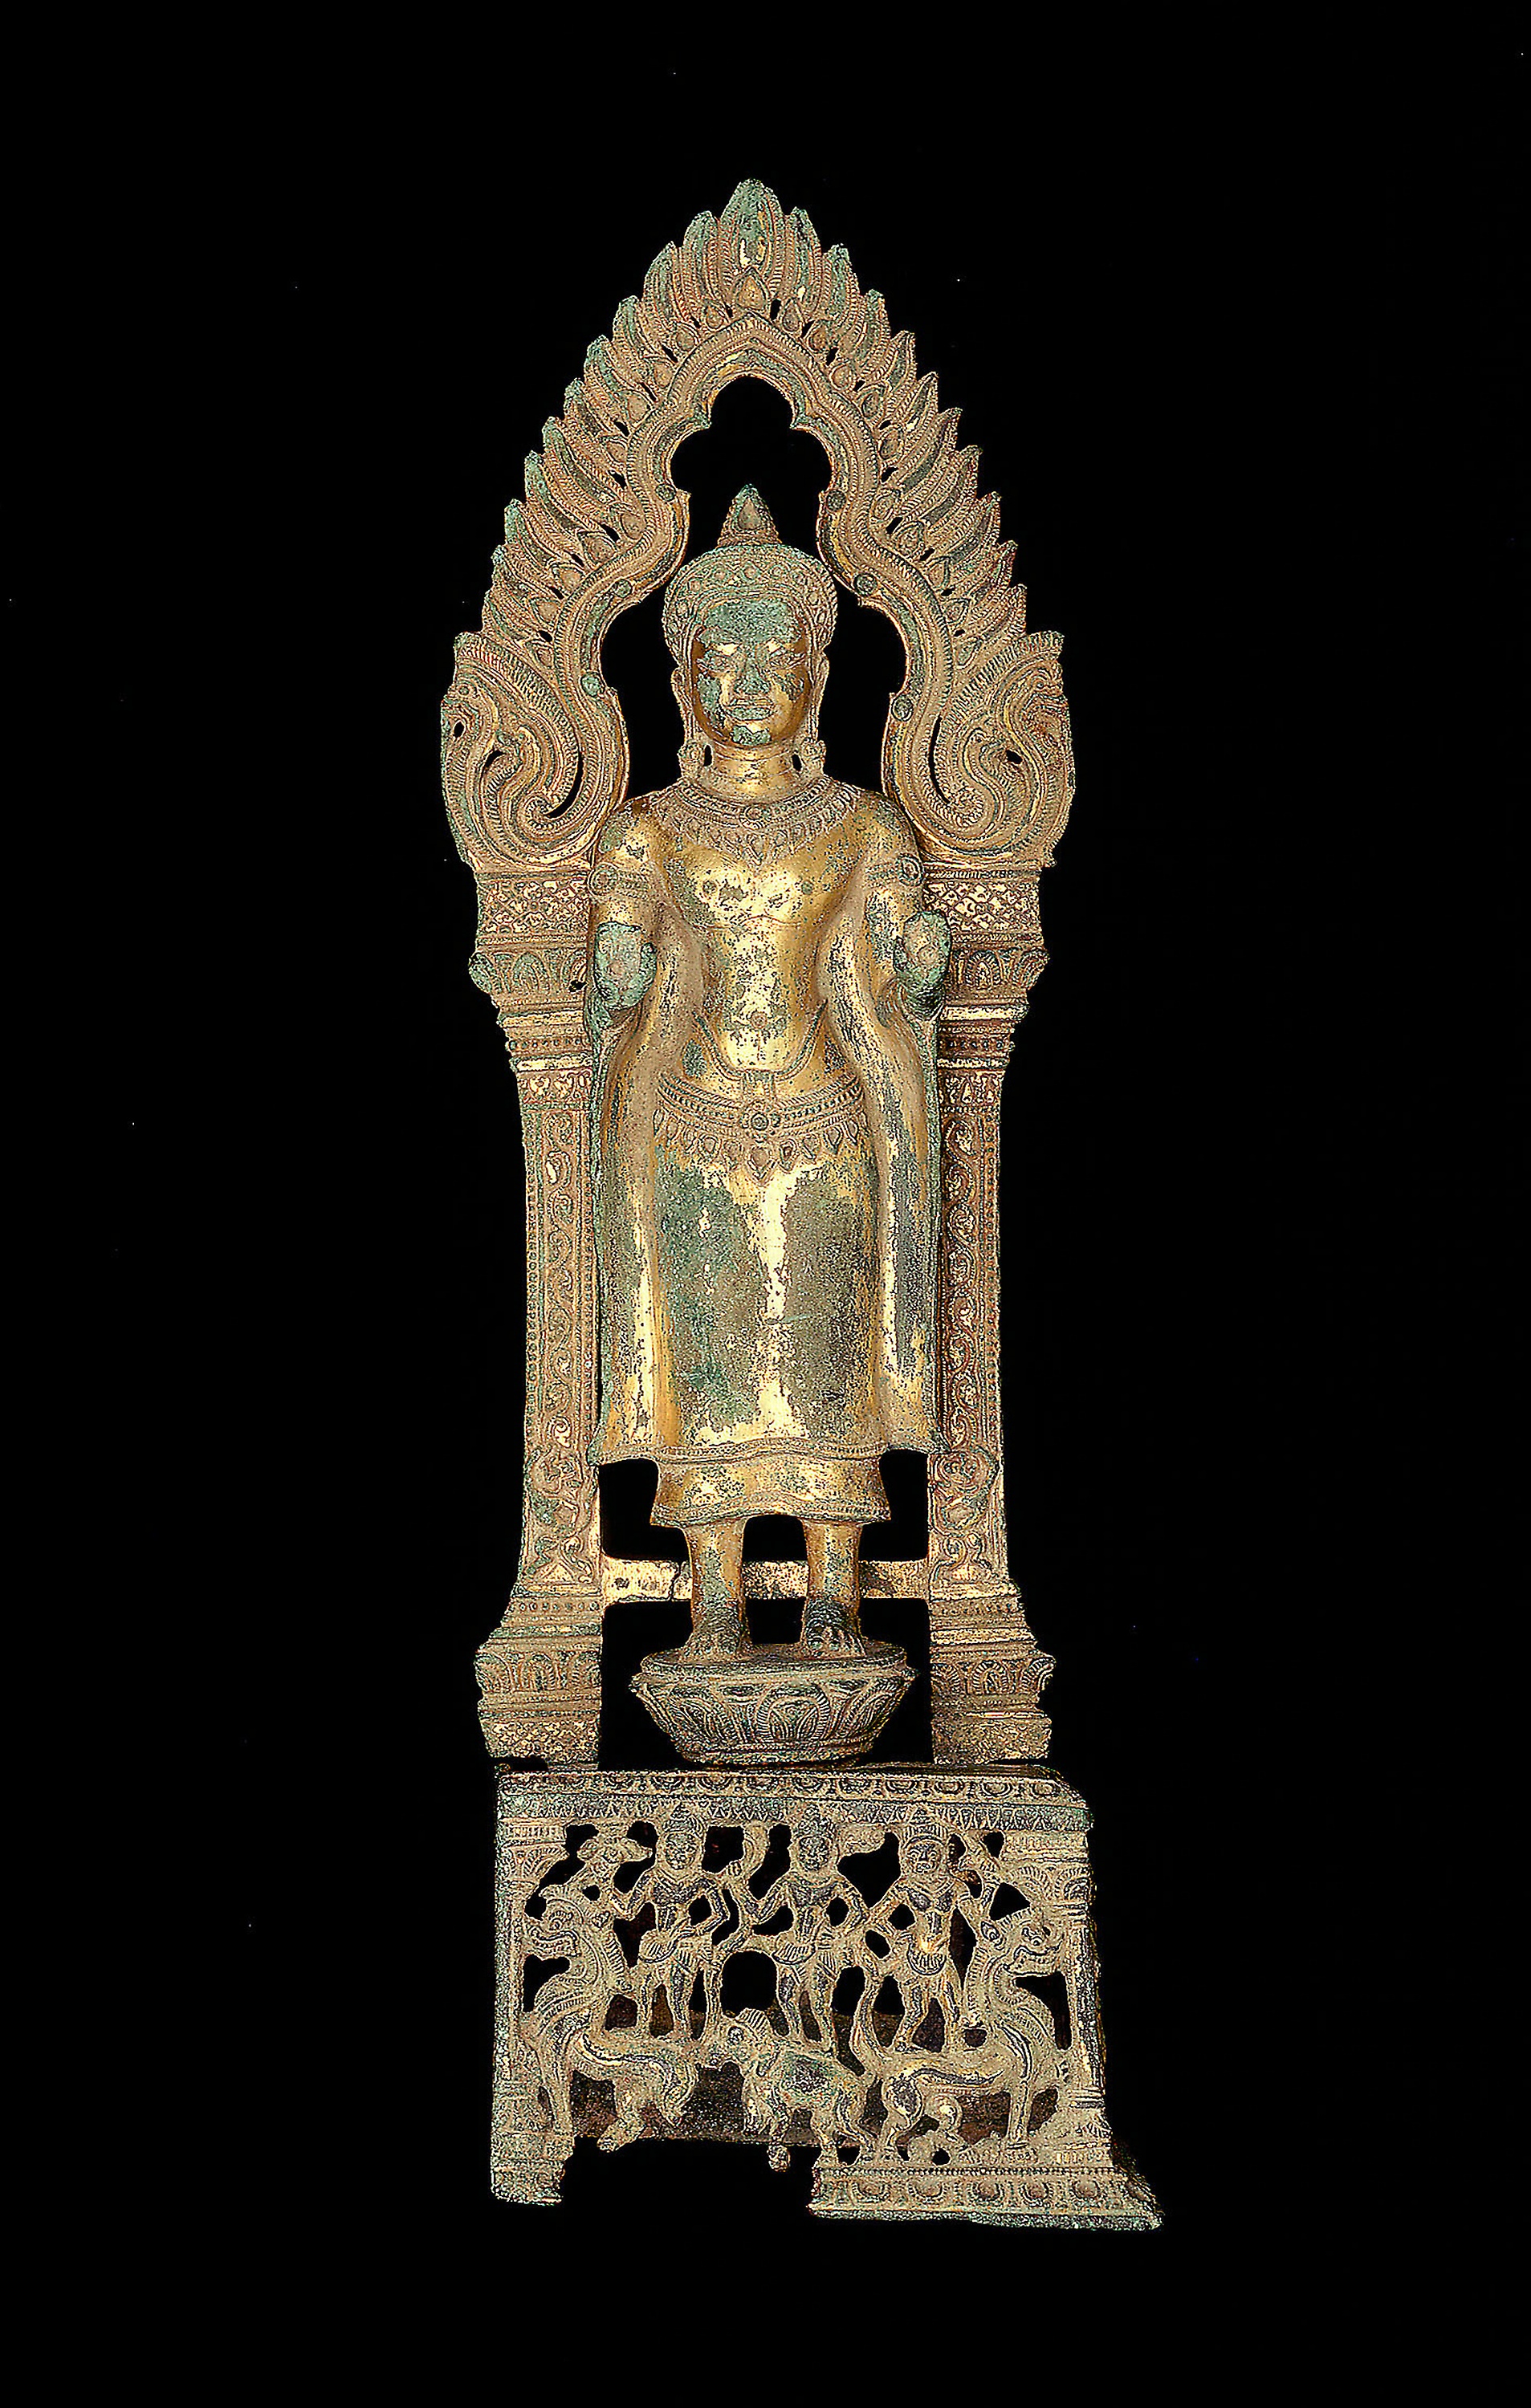
statue, stone carving, sculpture, carving, monument, temple, art, history, ancient history, artifact, historic site, metal